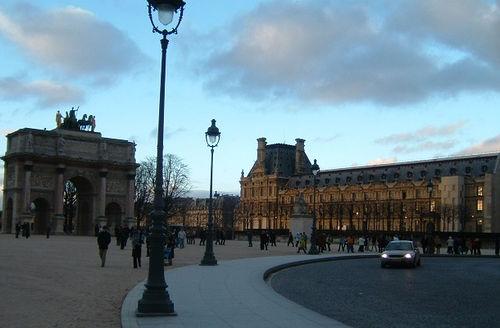
Weather: cloudy or overcast